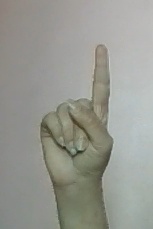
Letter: bb